Let Yourself Go (Green Day song)

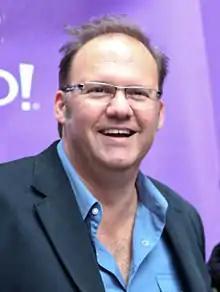

After "Let Yourself Go" was played at a 'secret New York Halloween show' of the band on October 27, 2011, Green Day began recording new material for "¡Uno!" on February 14, 2012, and the song was confirmed with the revelation of the track listing of "¡Uno!" on June 26, 2012.